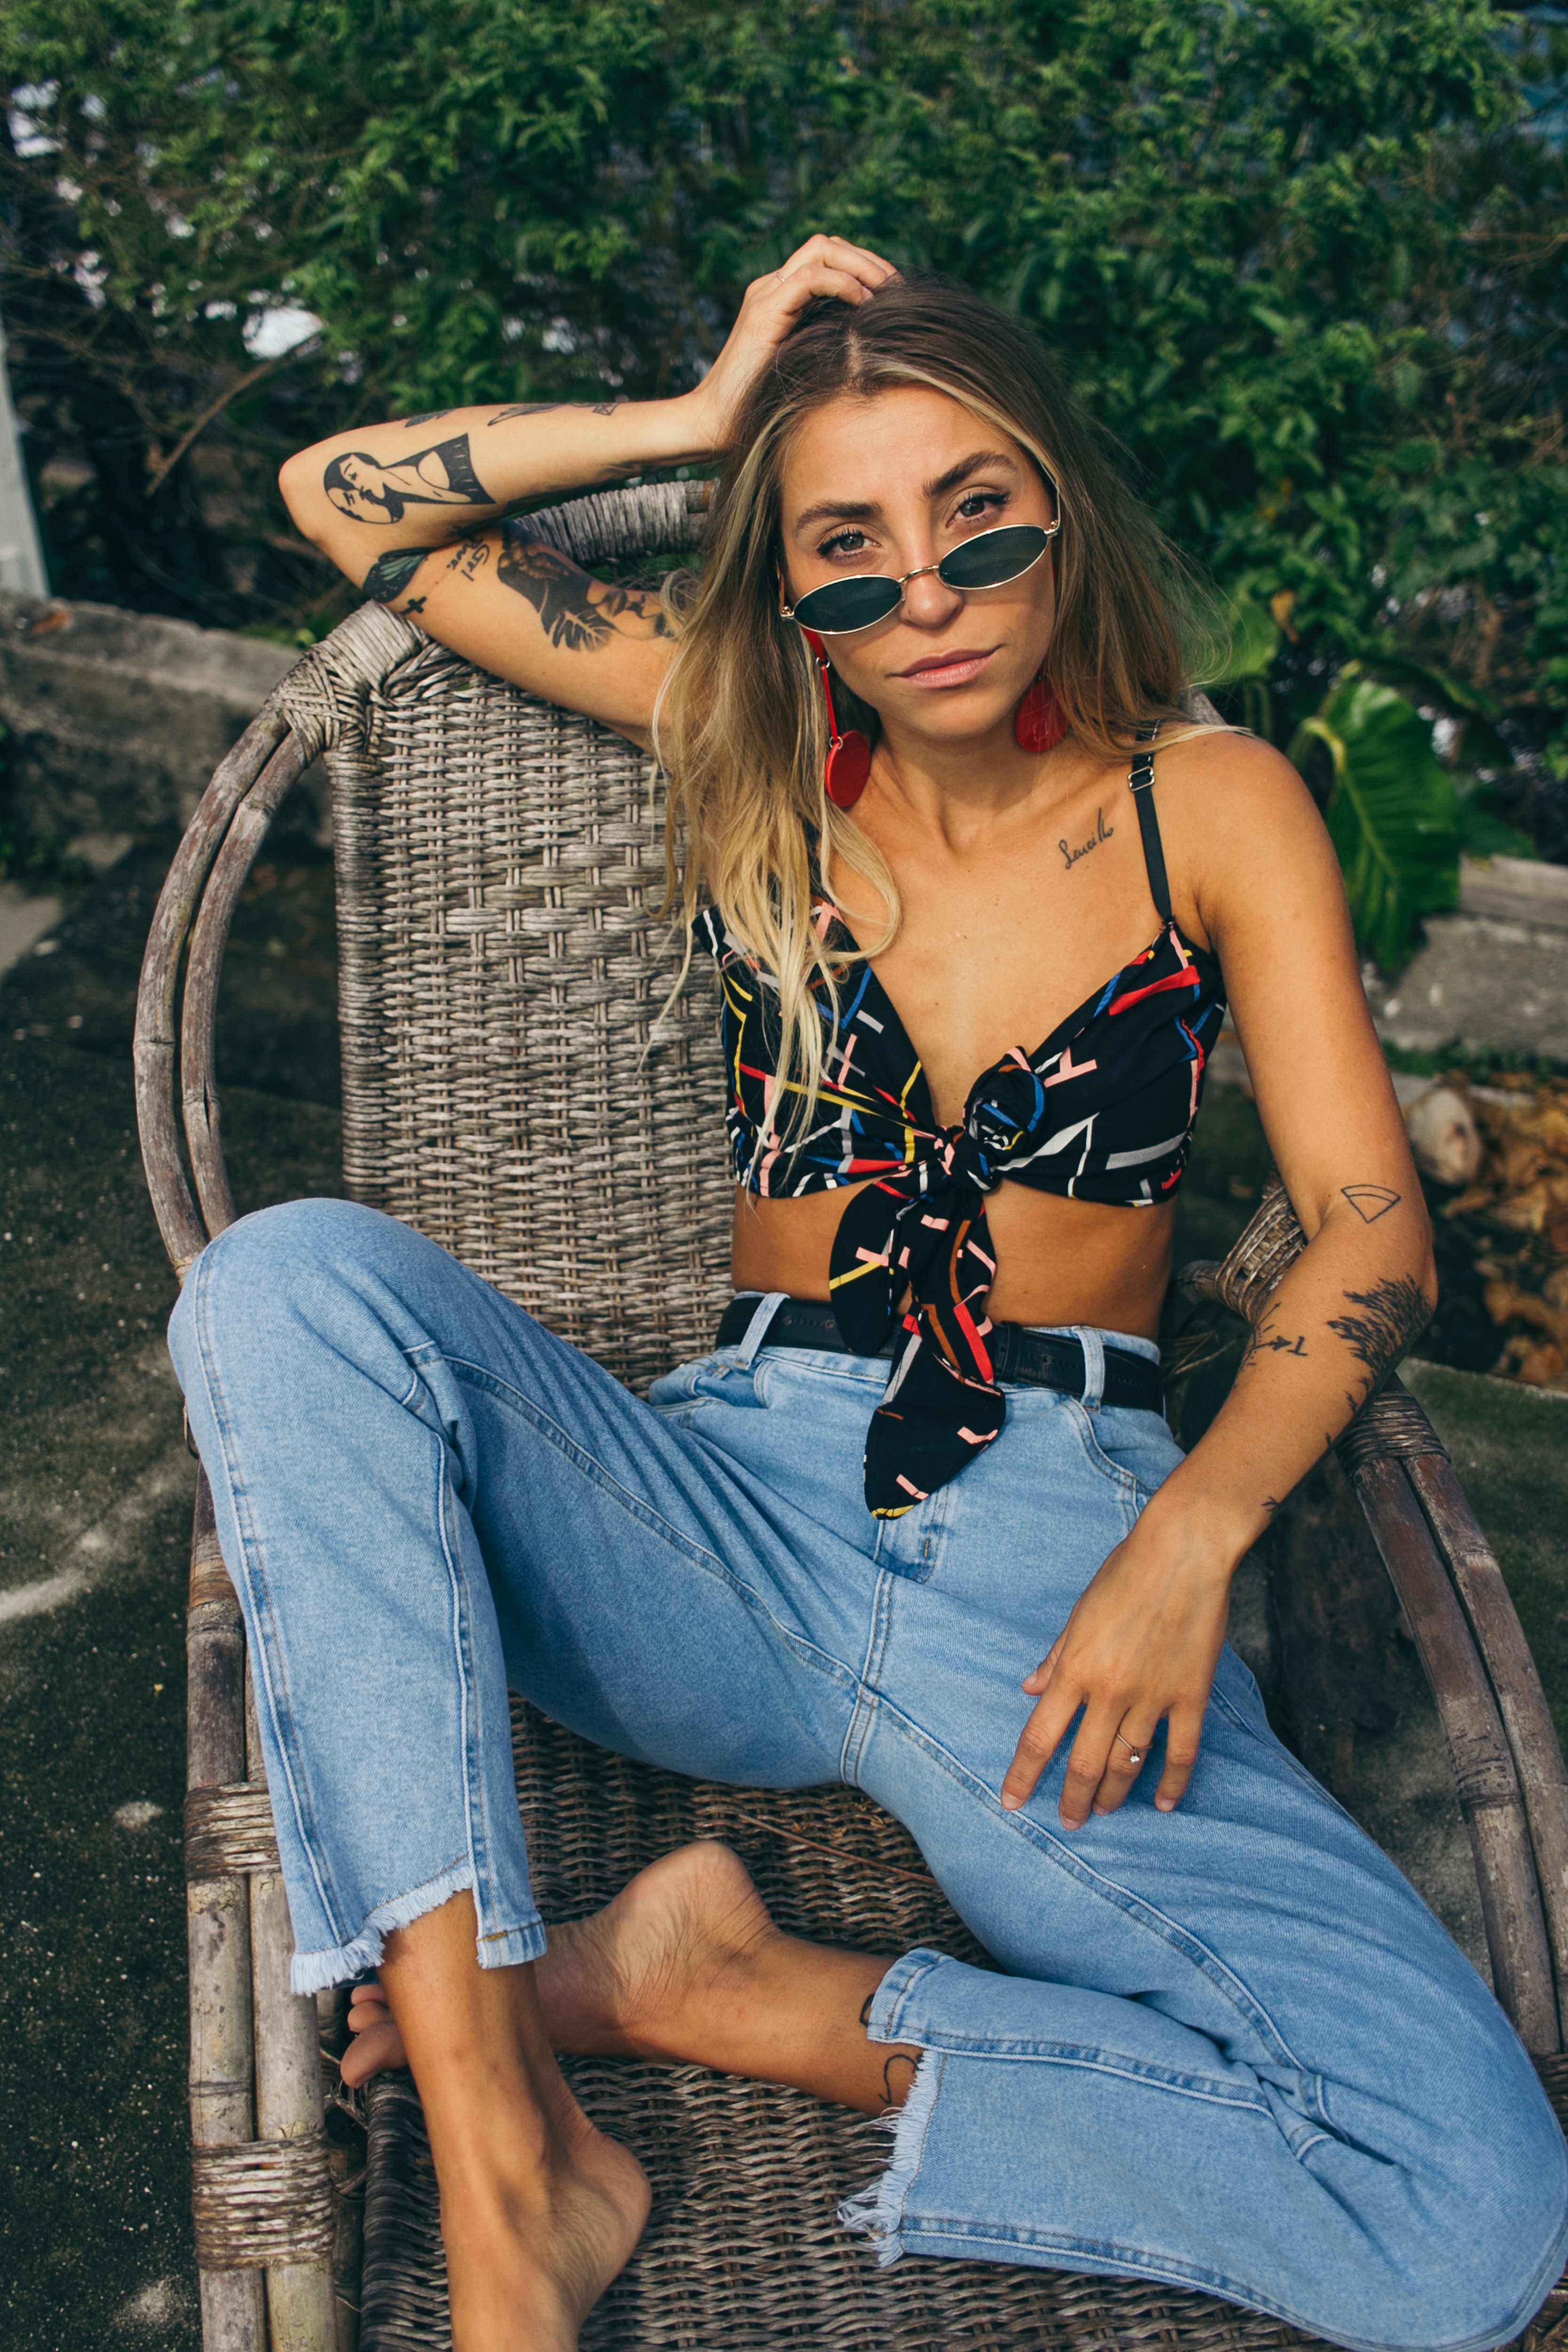
jeans, clothing, denim, beauty, photo shoot, jean short, long hair, model, fashion, cool, eyewear, lip, glasses, sitting, grass, summer, blond, tree, sunglasses, leg, photography, textile, muscle, smile, brown hair, black hair, shorts, leisure, thigh, trunk, abdomen